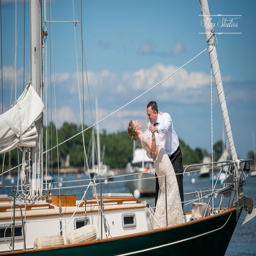
dip for a kiss on a boat